Hassan Mead

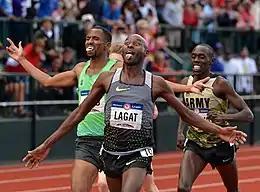
Mead (left) at the finish line of the 2016 Olympic Trials

In 2012 Mead made the finals of the Olympic Trials 5000 meters for the first time. He finished in eighth place with a time of 13:30.21, just behind fellow Minnesotan Elliot Heath.